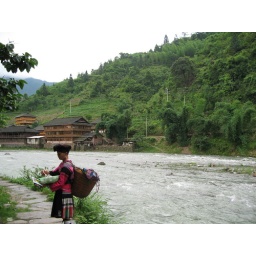
A basket-toting Yao woman in fluorescent pink native dress (Yao is an ethnic minority in China)